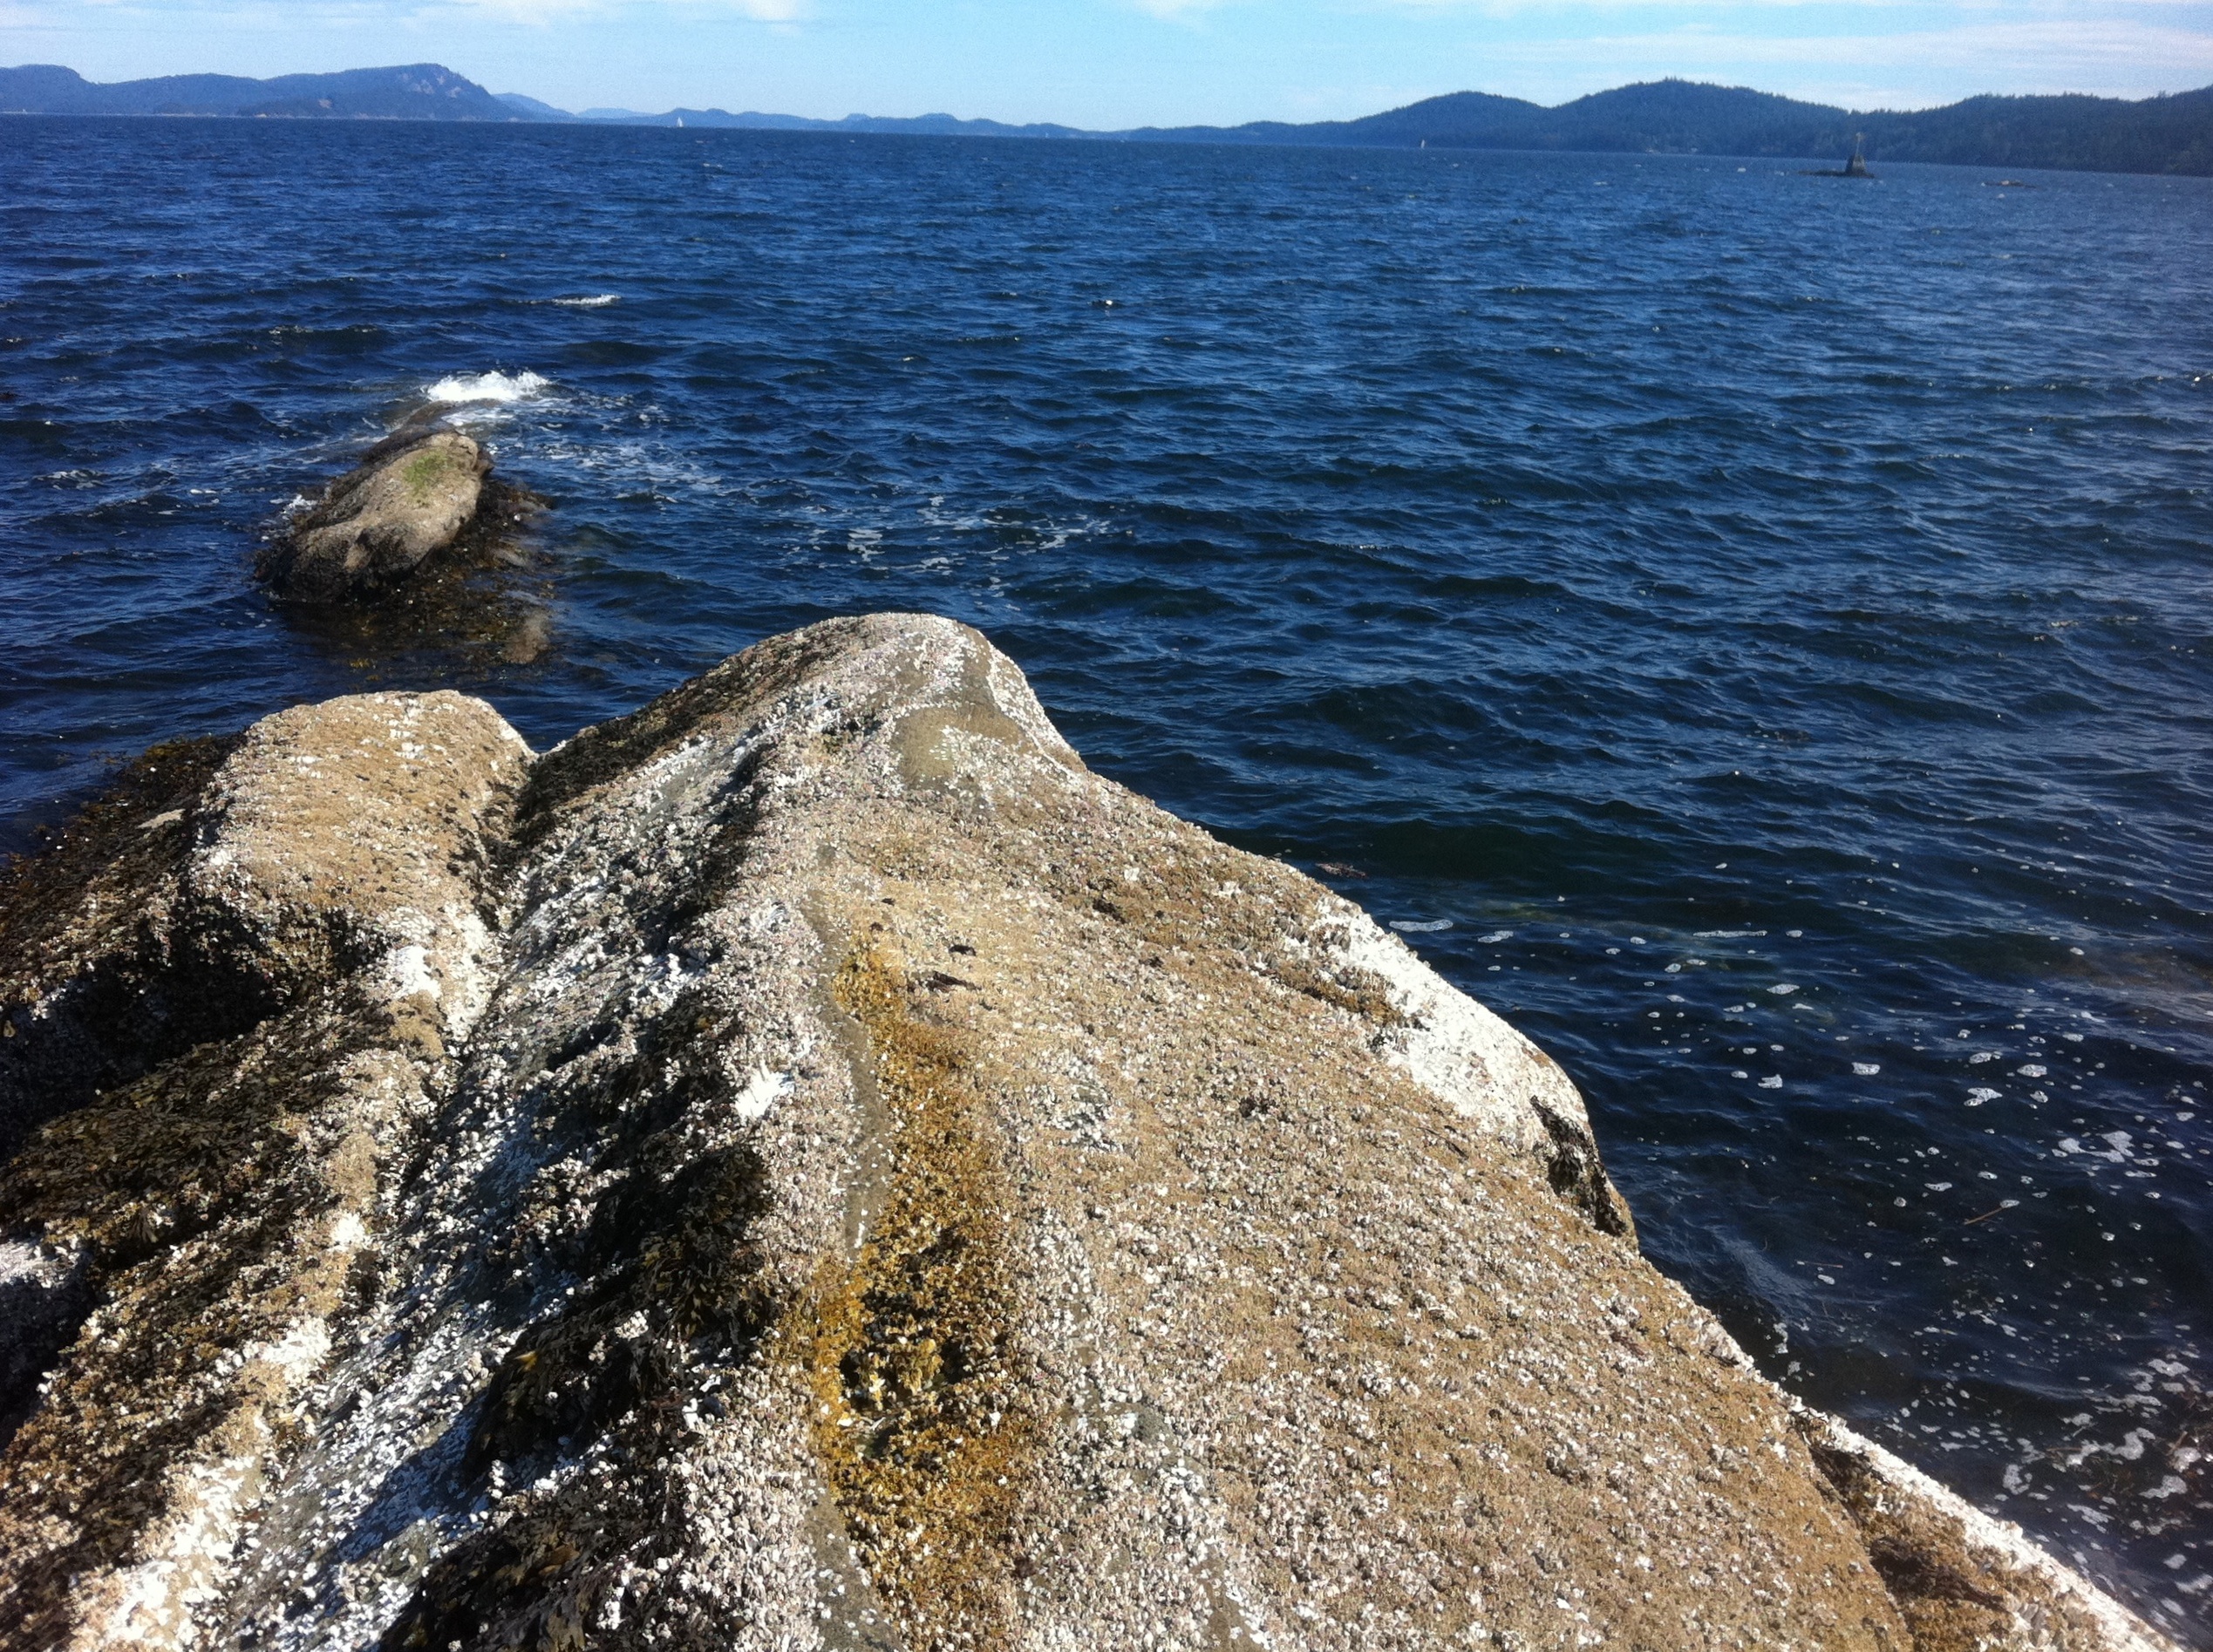
sea, coast, rock, ocean, shore, wave, cliff, cove, tower, terrain, odyssey, cape